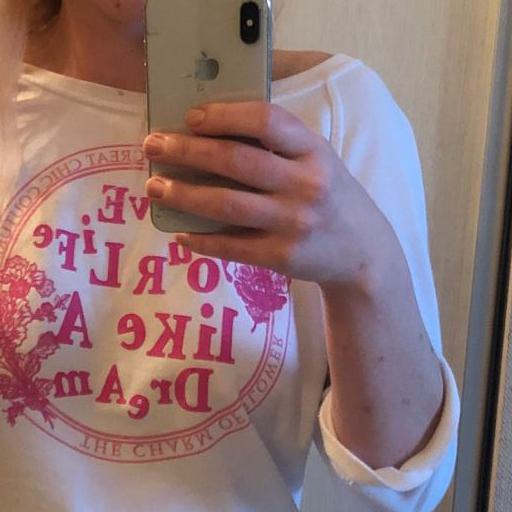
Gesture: no_gesture